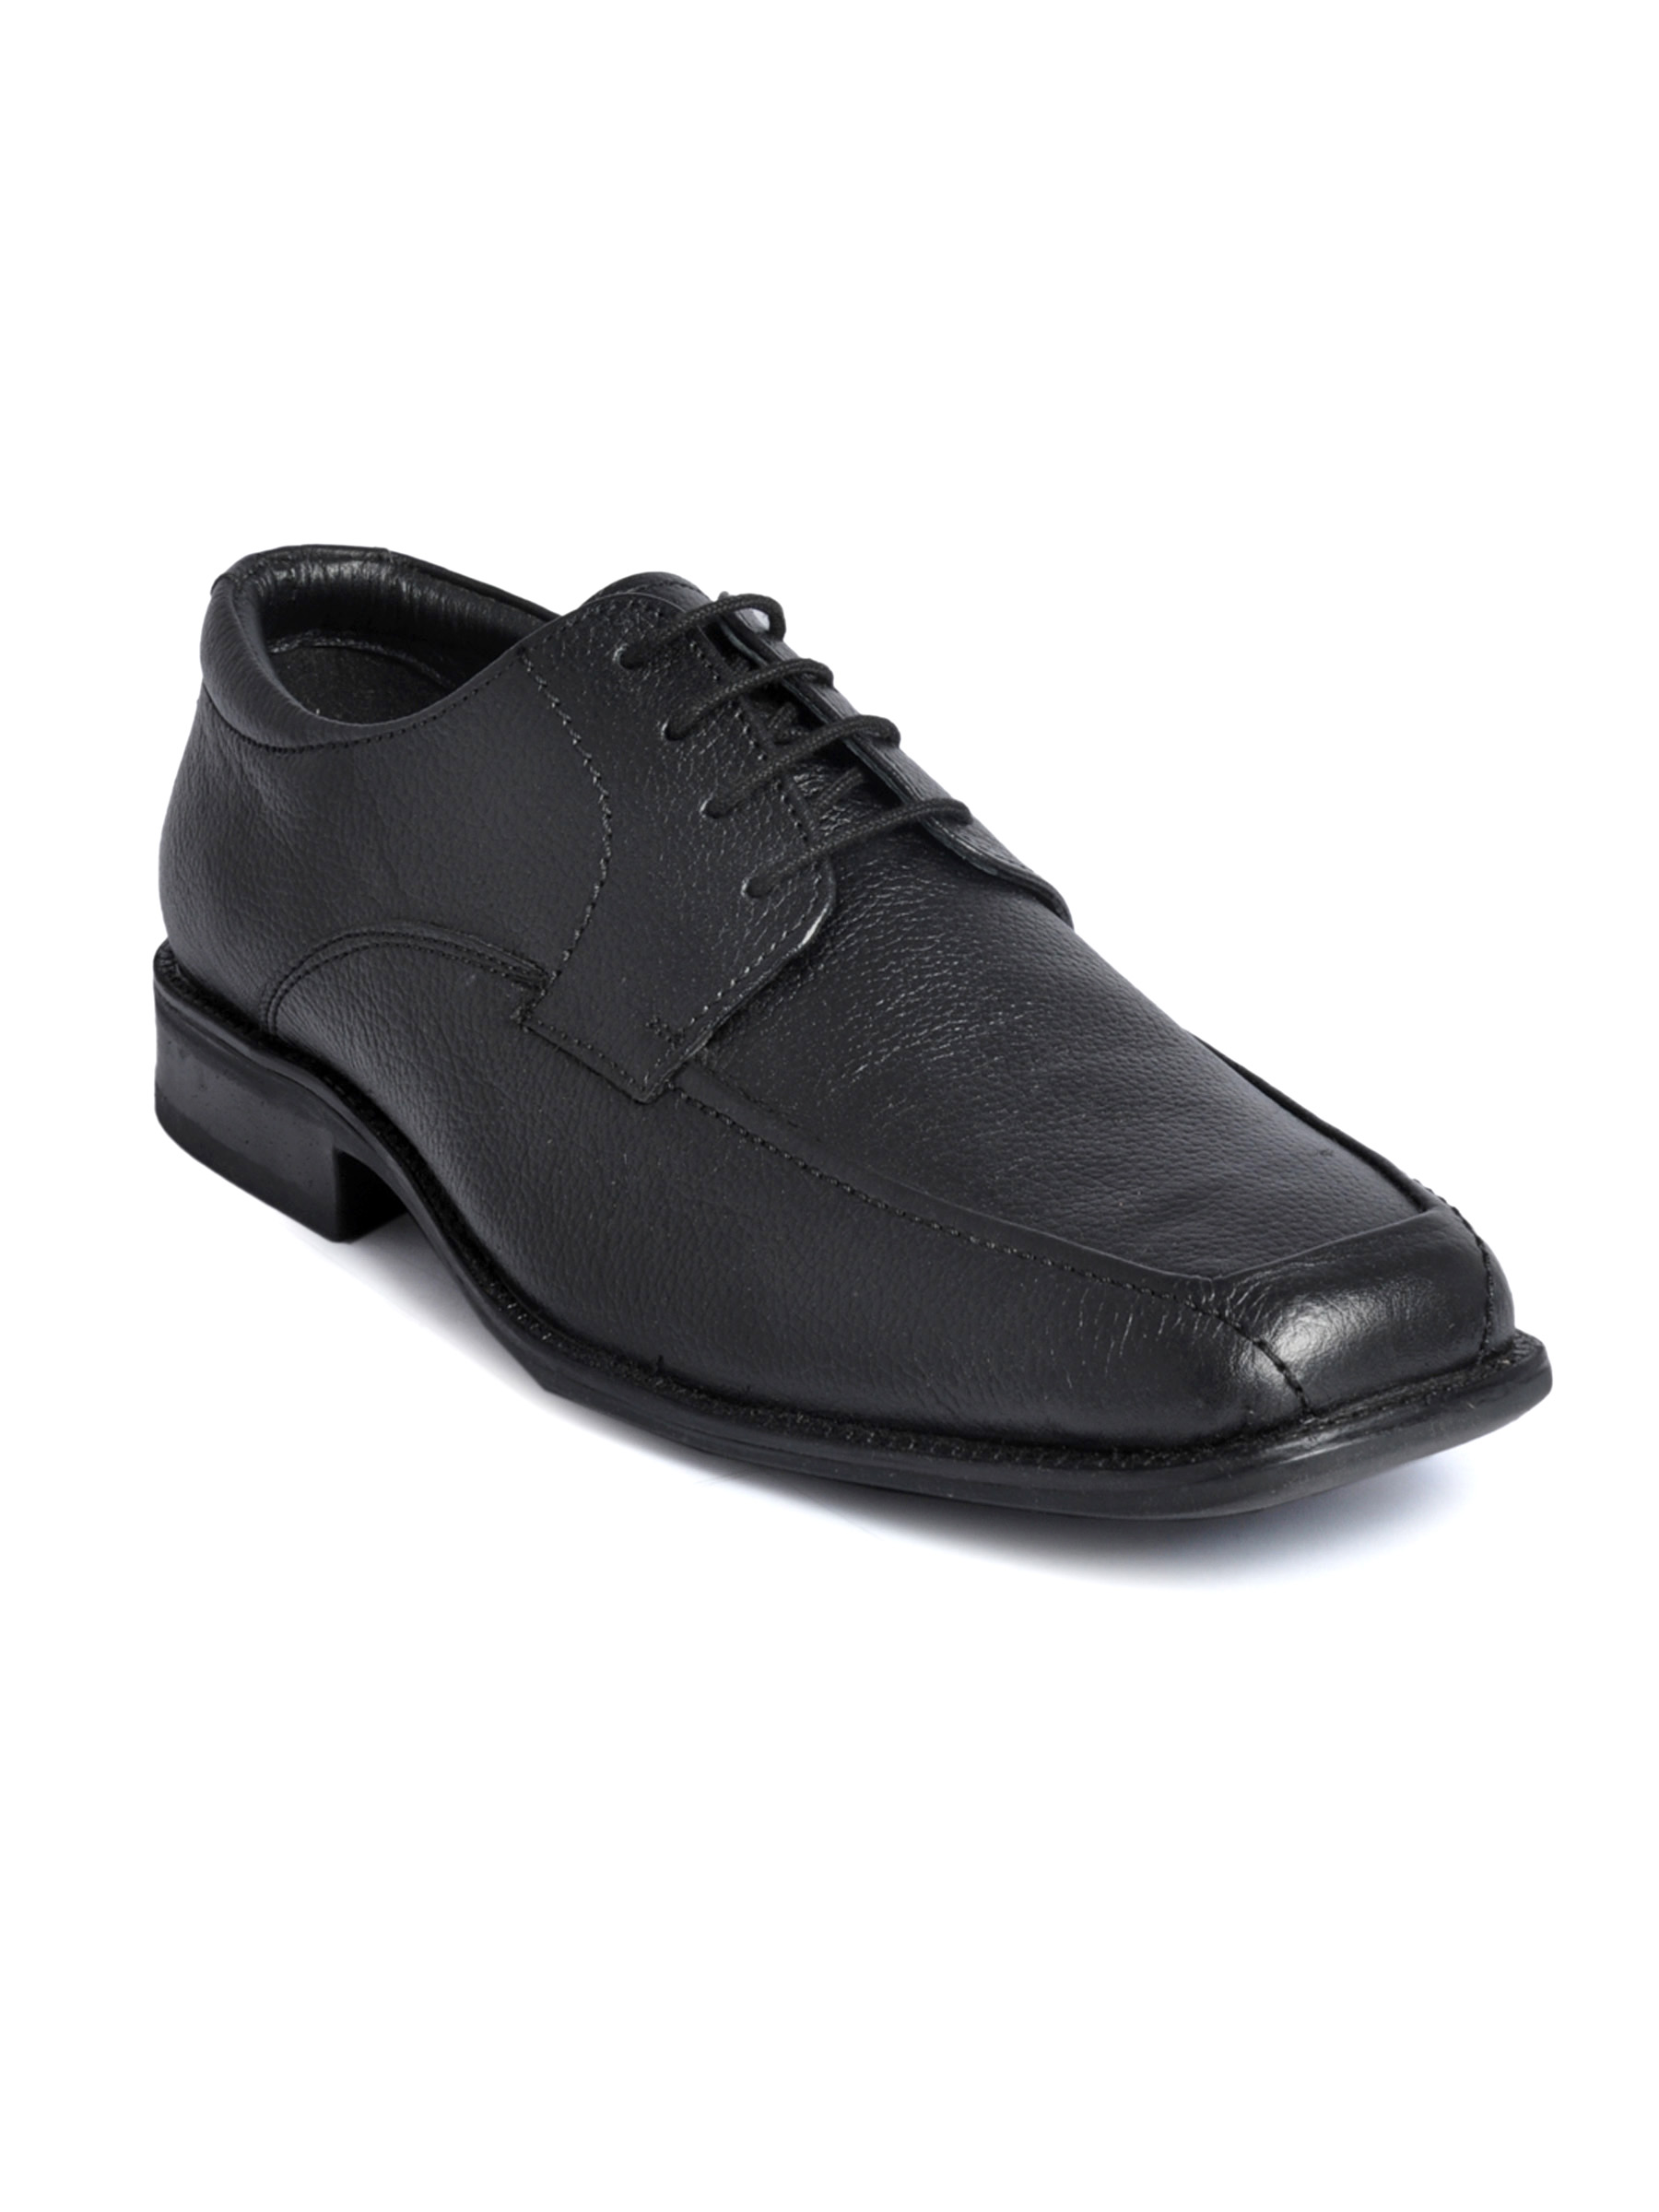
Hush Puppies Men Jungle Black Formal Shoes
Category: Footwear / Shoes / Formal Shoes
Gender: Men
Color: Black
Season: Fall 2011
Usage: Formal